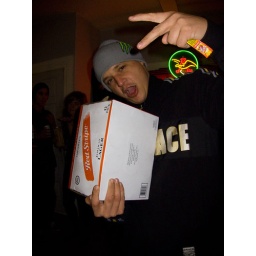
jake brown in the house